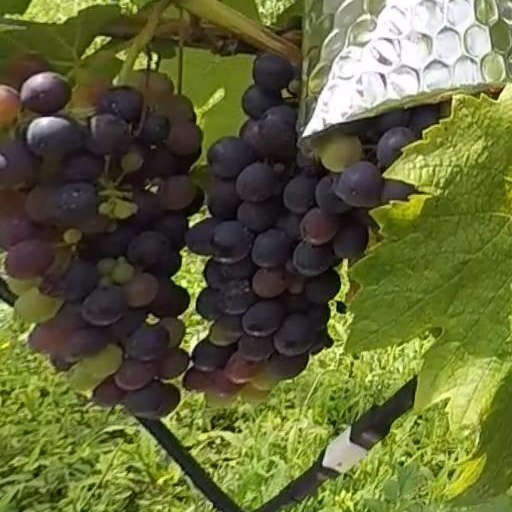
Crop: grape